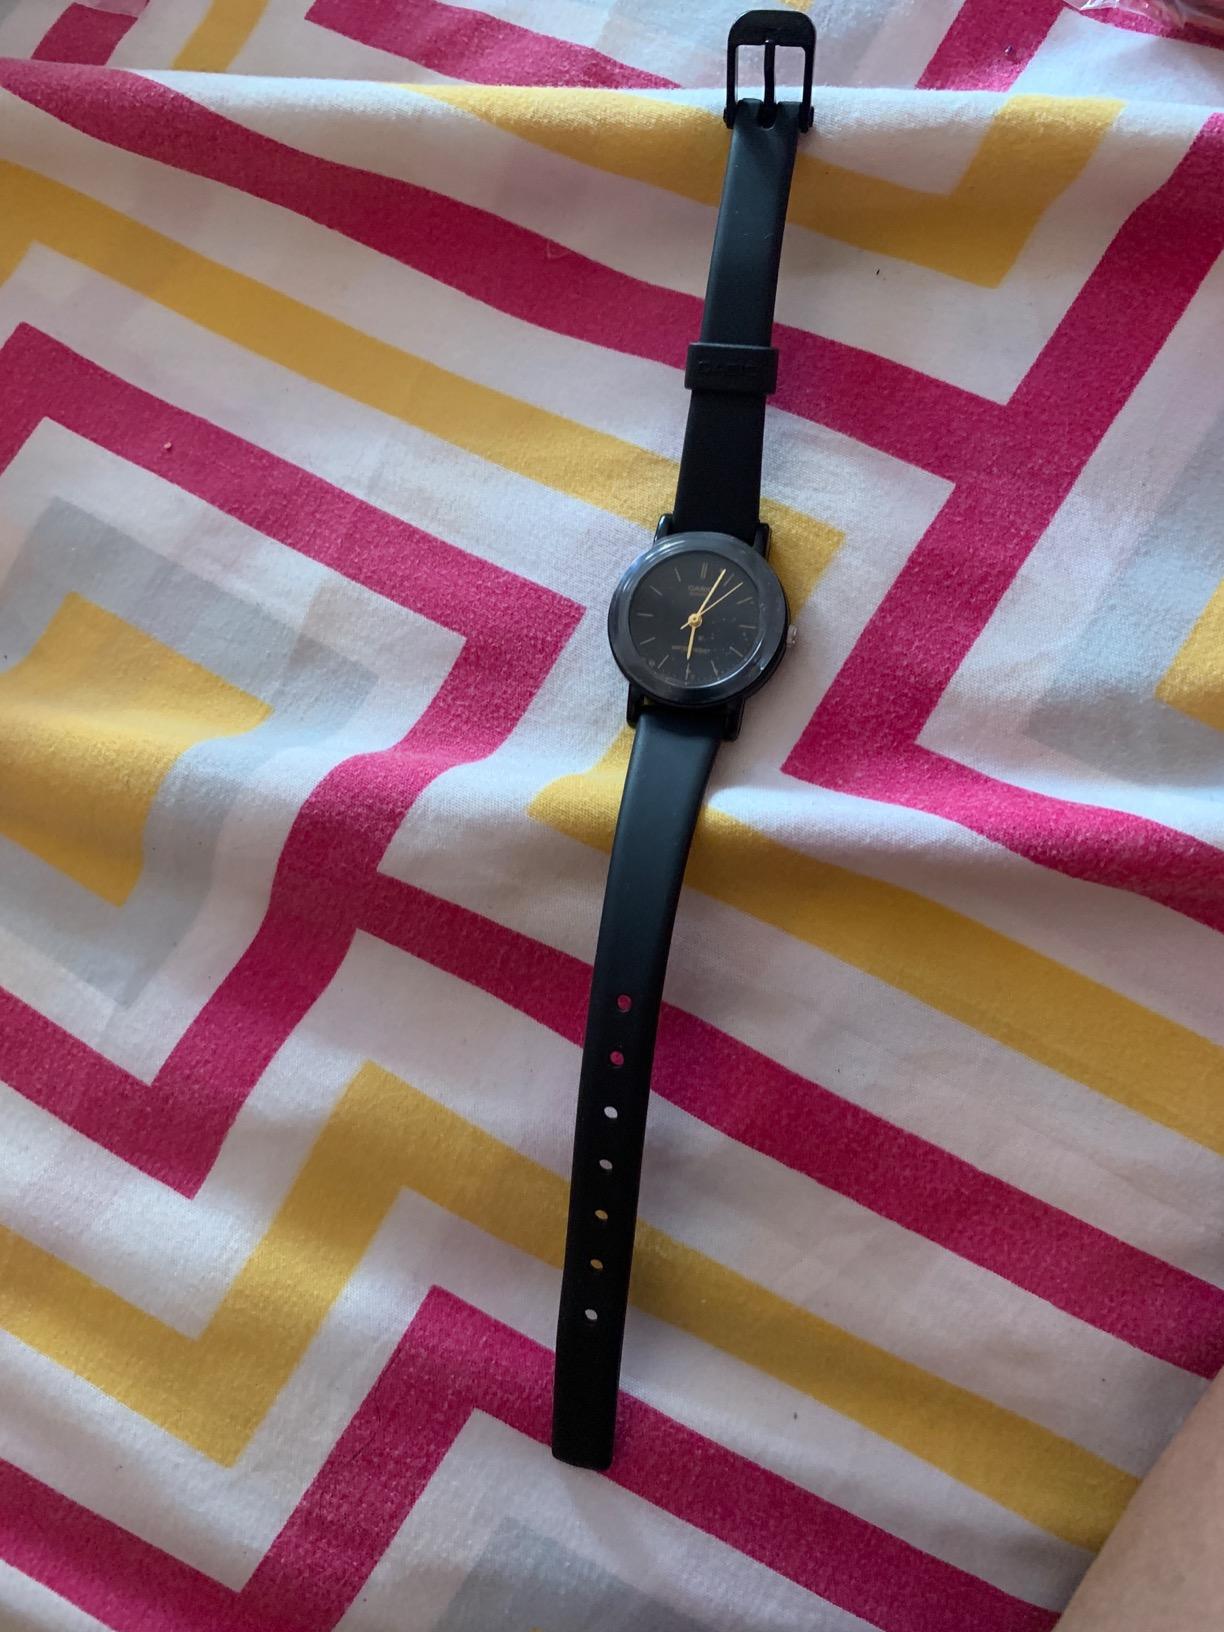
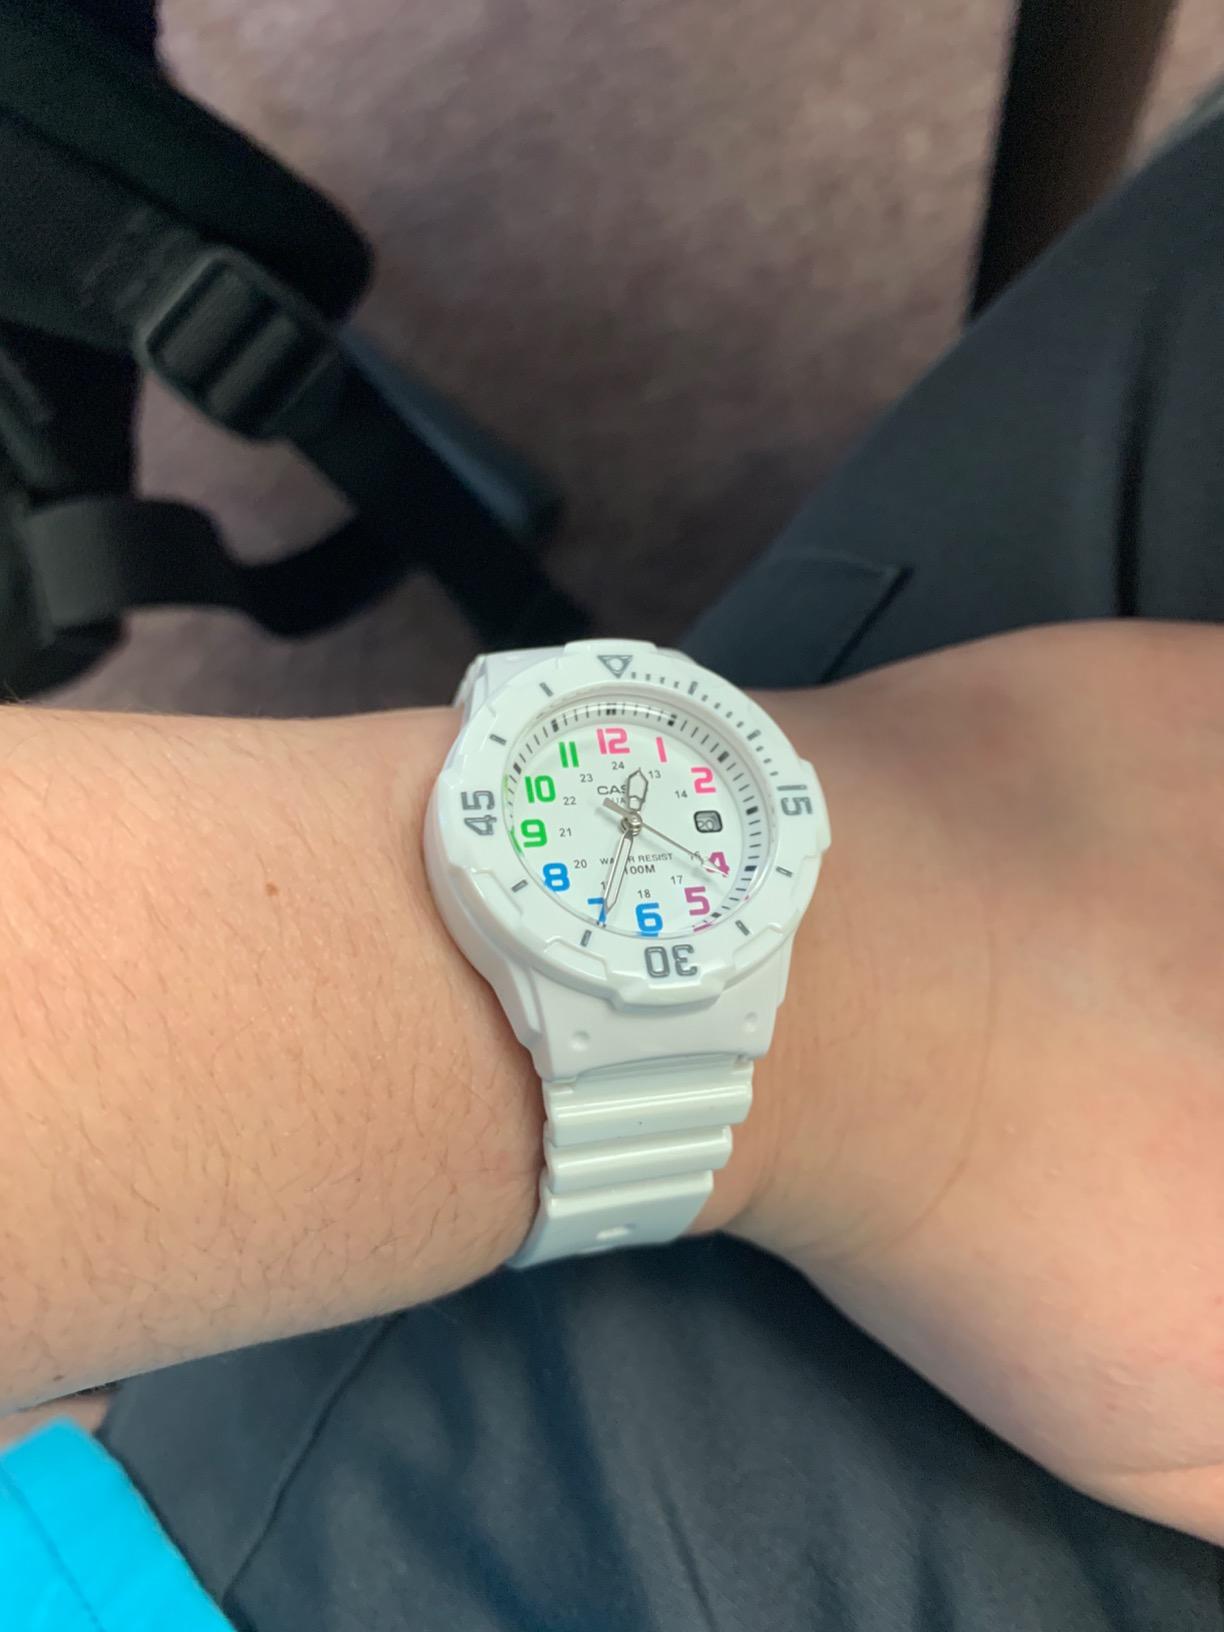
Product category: accessories_watch
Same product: no